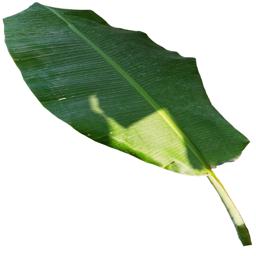
Label: MALBHOG LEAF